1935 Auckland Rugby League season

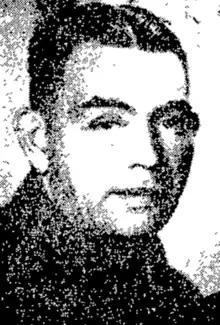
Bill Turei, played in the unfamiliar position of fullback and kicked two goals which gave City the win.

Players in all matches wore arm bands as a mark of respect to James Carlaw, who had died that week. Newton applied for a replay after their match with Ponsonby on the grounds that the referee had altered his decision which enabled Ponsonby to win. Bert Leatherbarrow had scored a late try for Ponsonby which was converted by Roy Bright to ultimately give Ponsonby the win. The league however decided that the result stood. George Kerr the North Auckland and North Island rugby union fullback debuted for Newton at full-back with Claude Dempsey switching to inside centre with Pat Young at centre three-quarter. The match between Devonport and Mount Albert was played at the Devonport Domain and it was said that the "marine suburb has rarely seen a more exciting game.